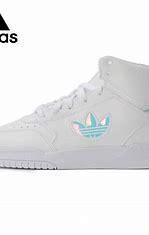
Brand: adidas
Model: Drop Step XL Skate